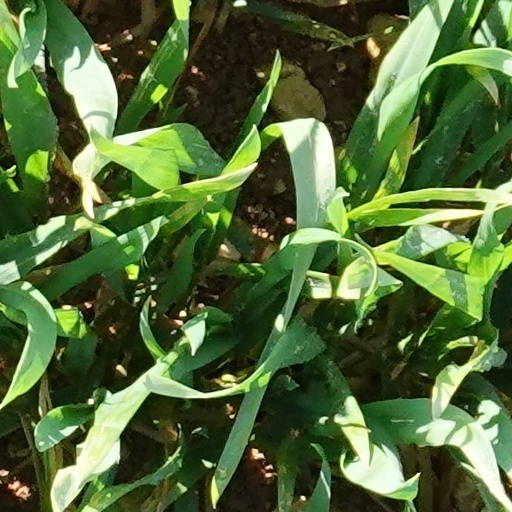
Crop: wheat